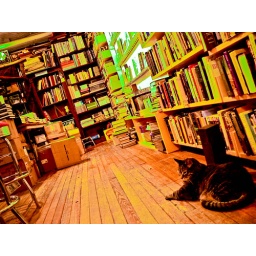
Pop art cat in a book store